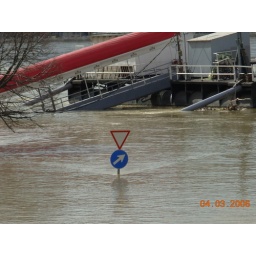
Yes there is a street under the water here. There is a street sign to prove it.